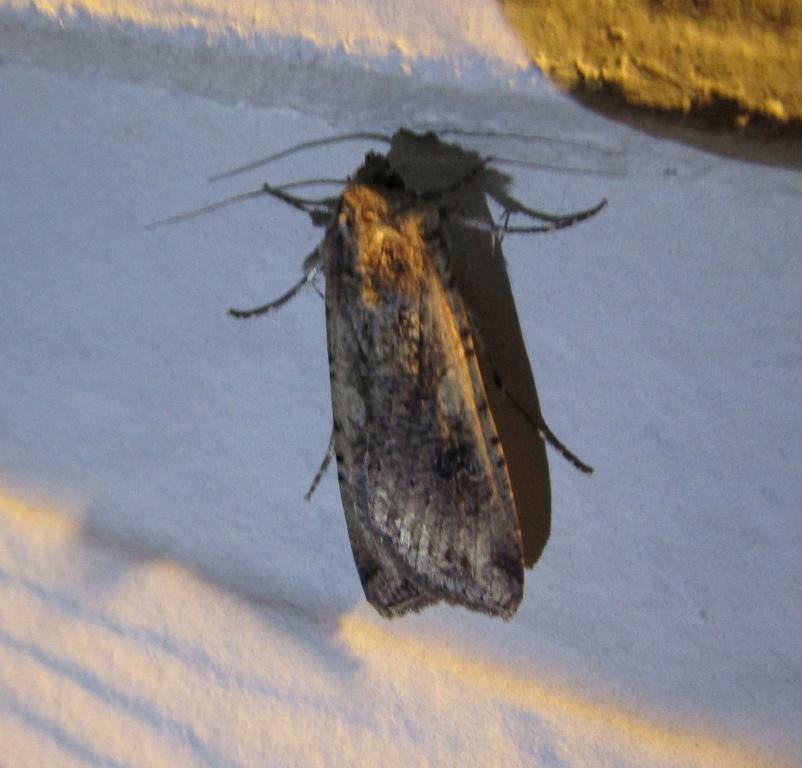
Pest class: cutworms